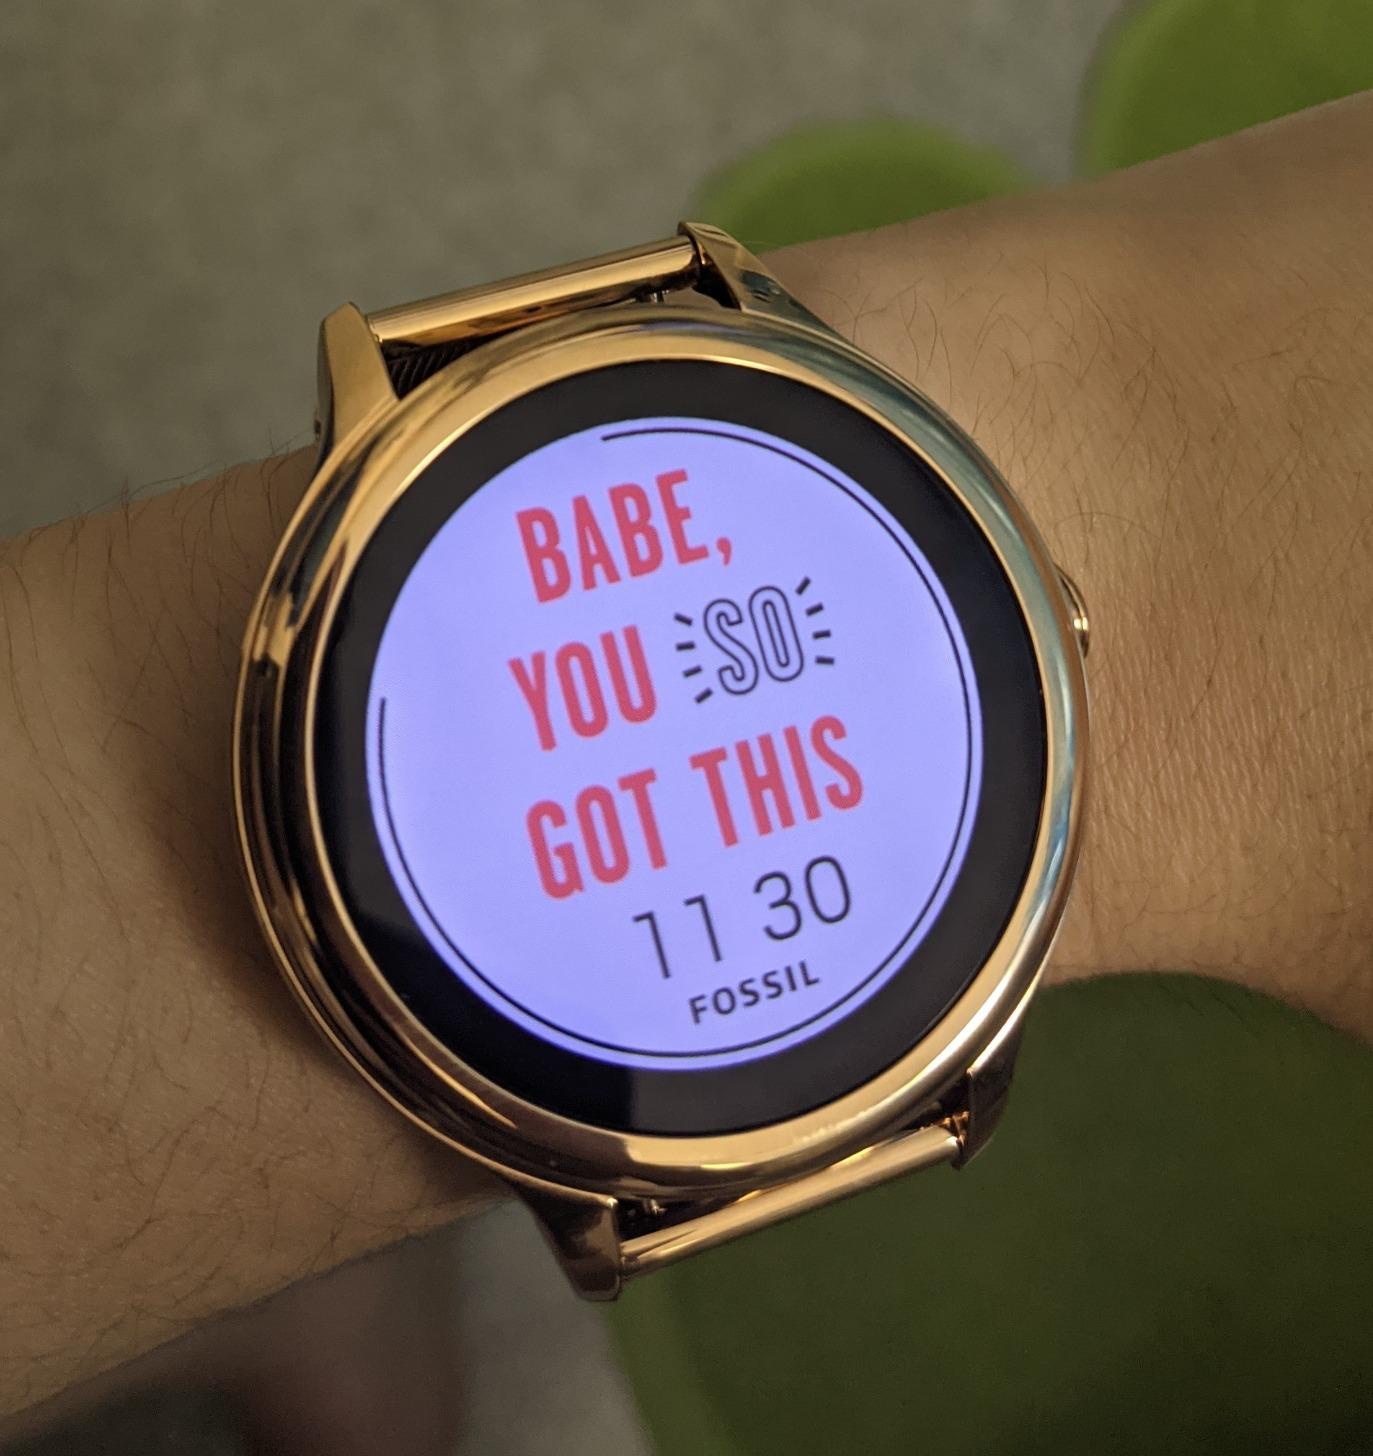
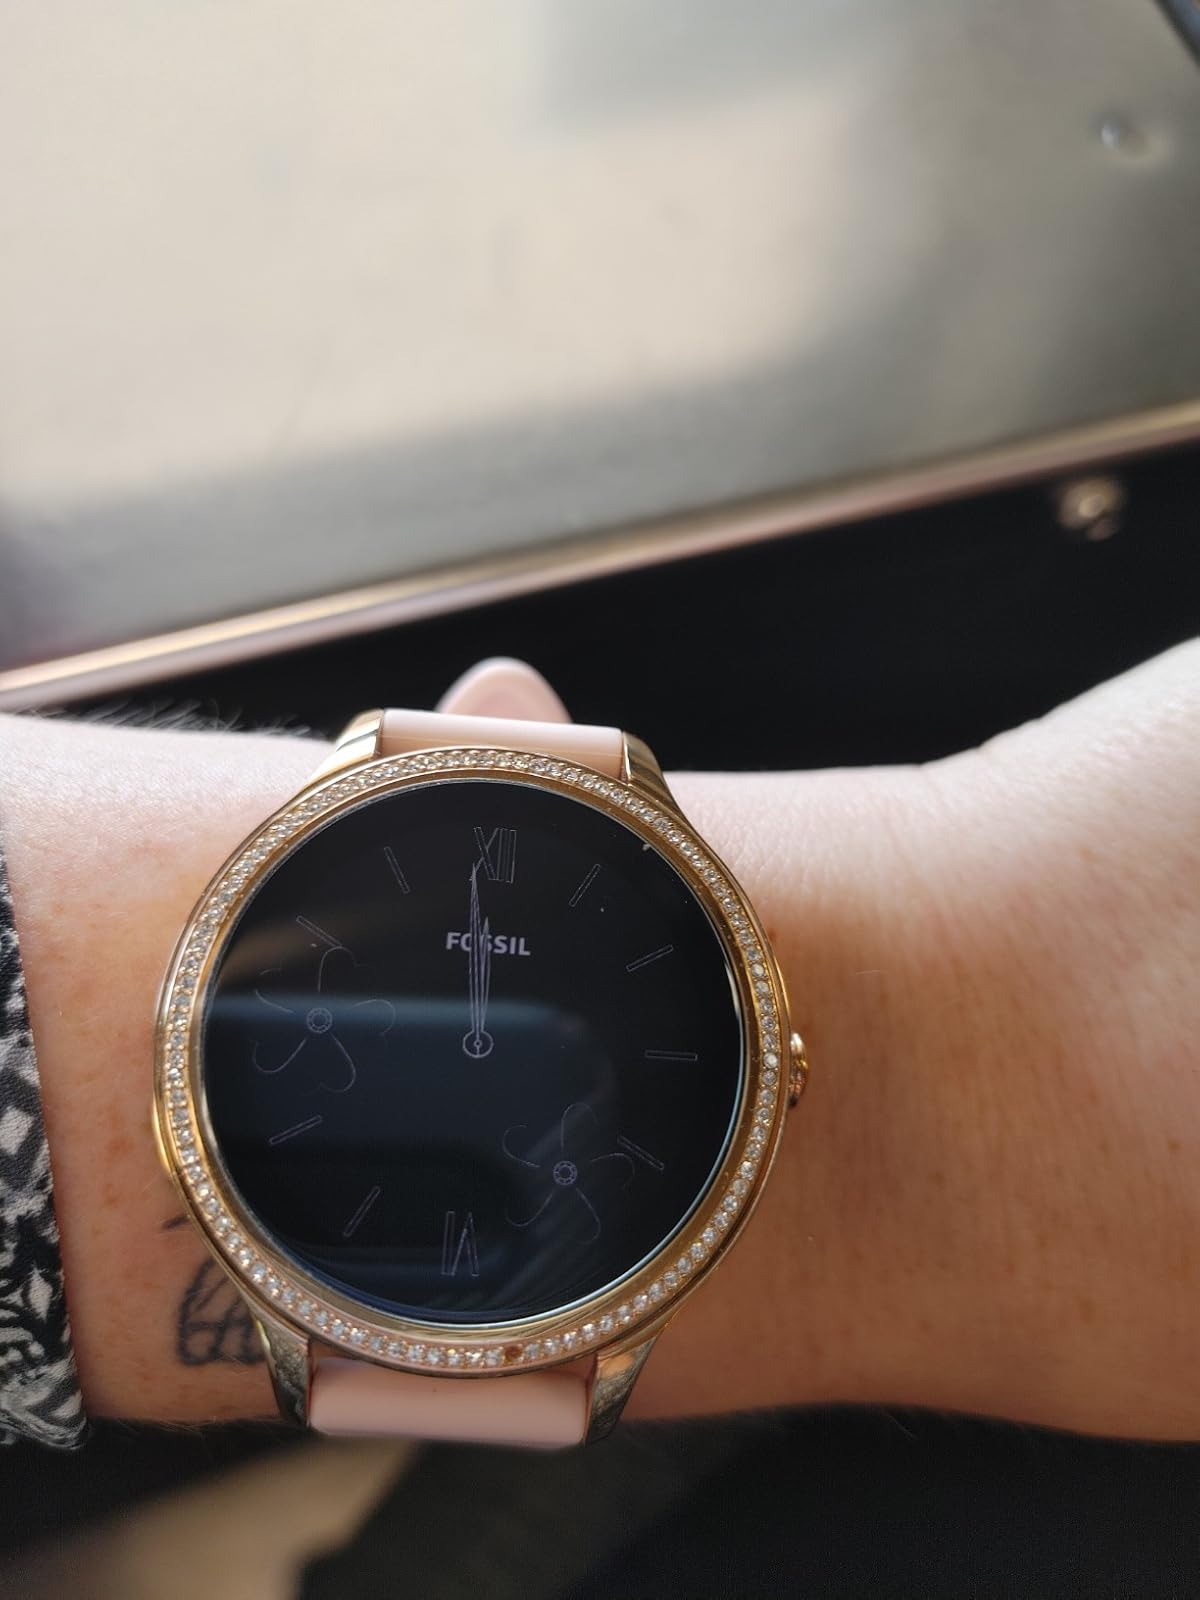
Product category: smartwatch
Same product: no